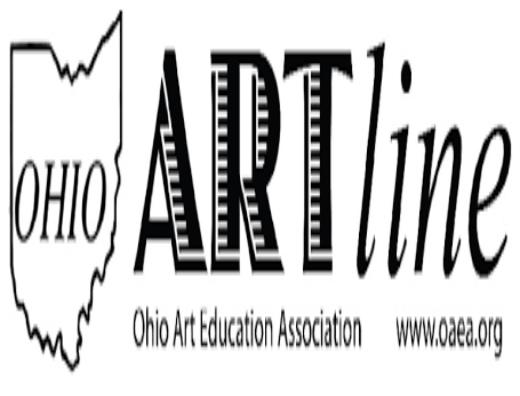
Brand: artline
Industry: Necessities